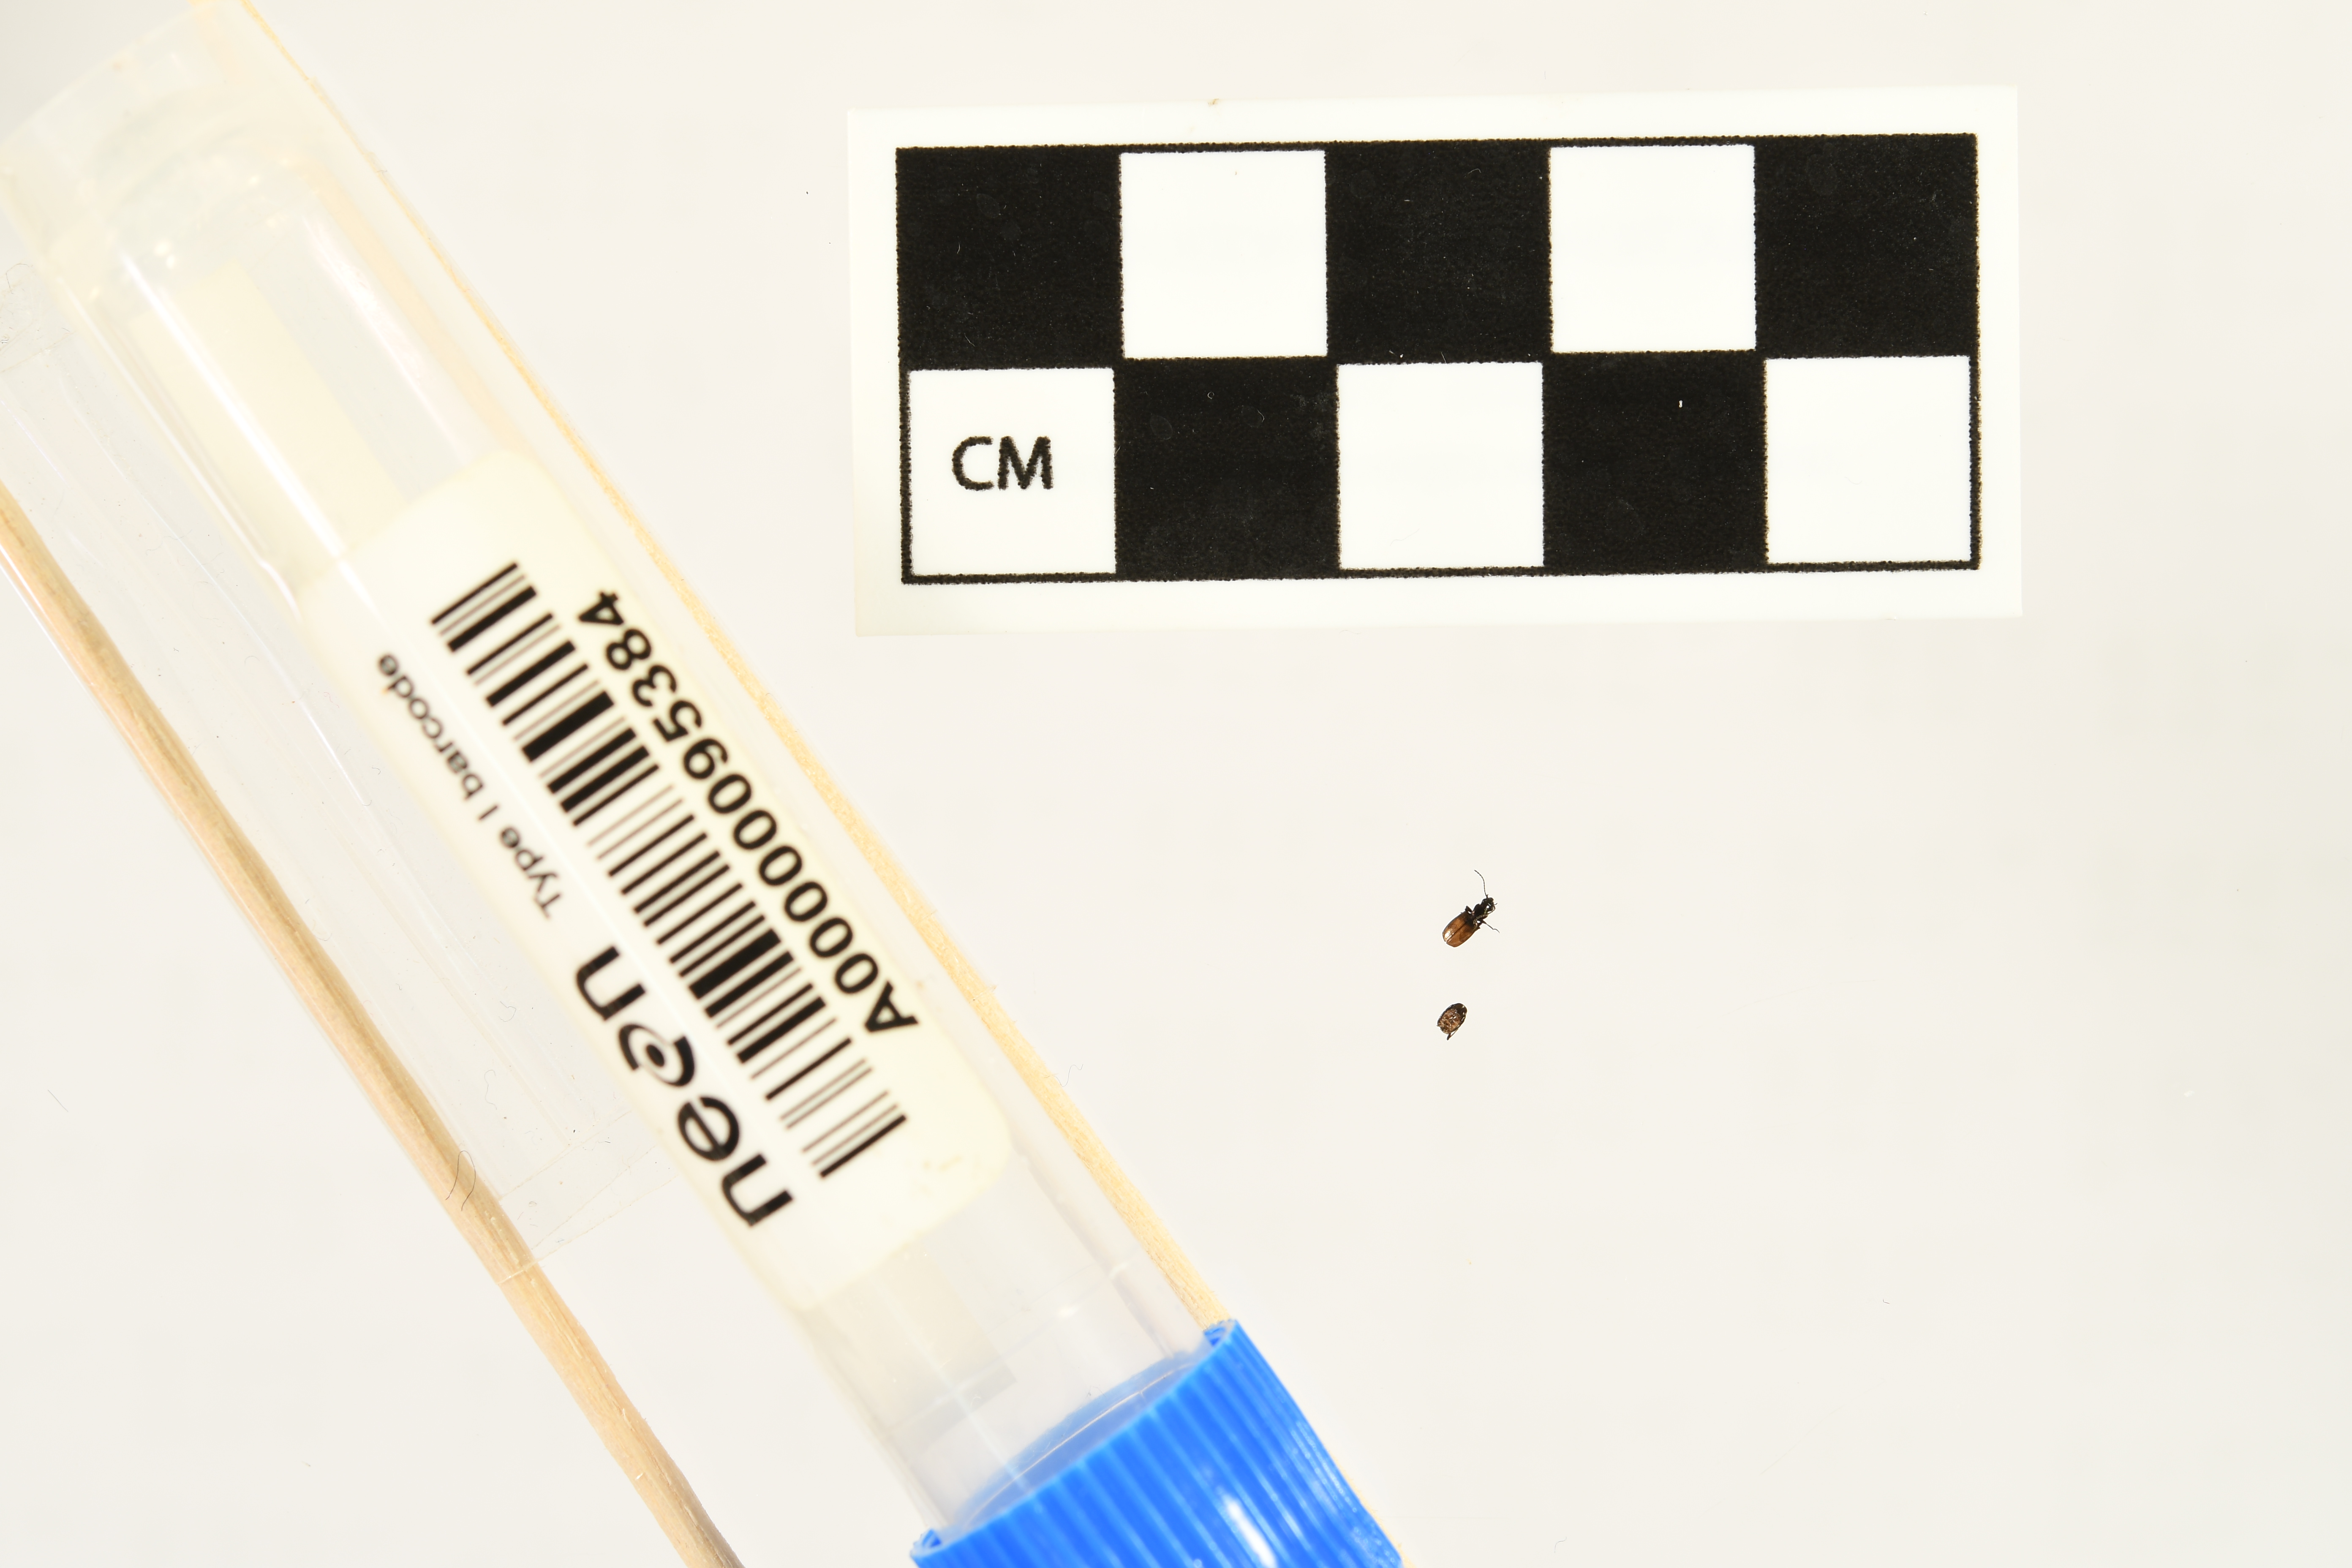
Apristus tuckeri — Santa Rita Experimental Range NEON, plot SRER_005. Beetle 1, ElytraLength: 0.1694 cm (lying flat: Yes)

Apristus tuckeri — Santa Rita Experimental Range NEON, plot SRER_005. Beetle 1, ElytraWidth: 0.1004 cm (lying flat: Yes)